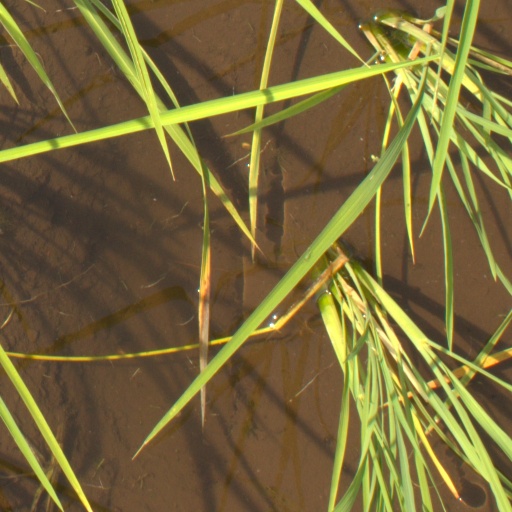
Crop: rice